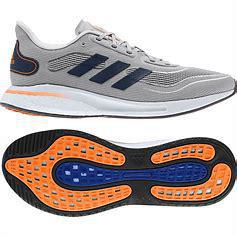
Brand: Adidas
Model: Supernova Lauf